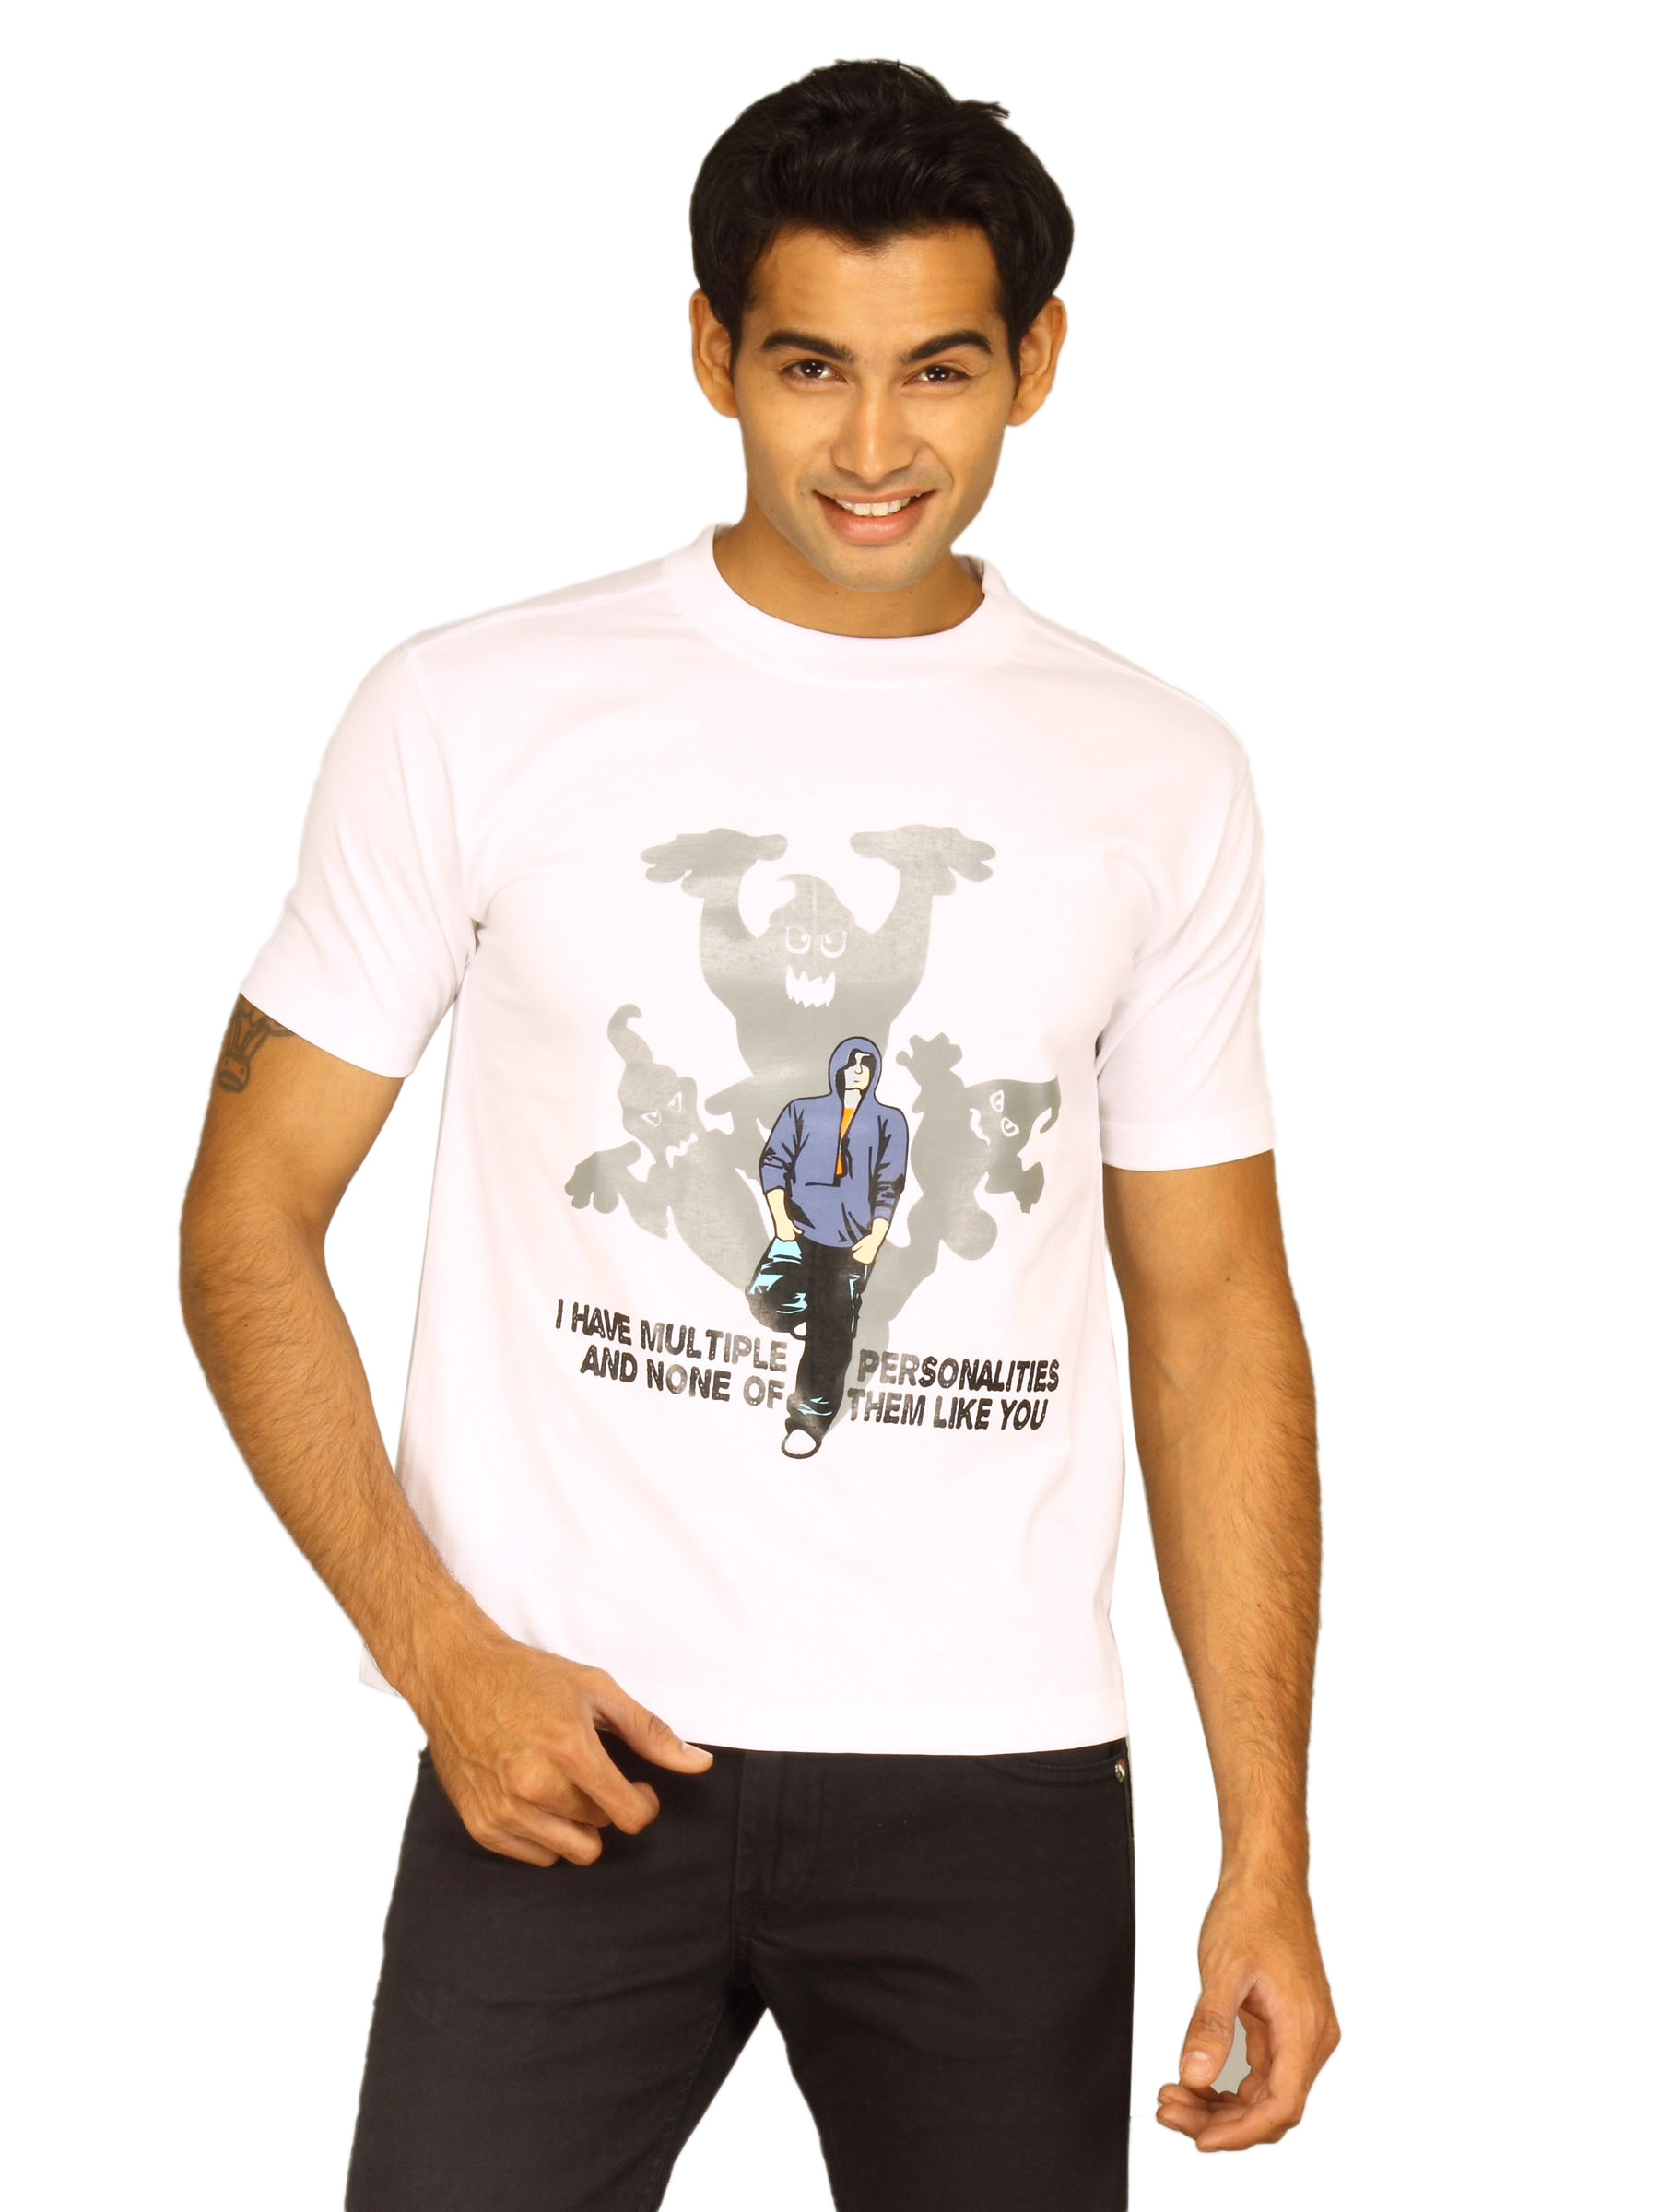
Myntra Men's I have Multiple Personalities White T-shirt
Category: Apparel / Topwear / Tshirts
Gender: Men
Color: White
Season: Summer 2011
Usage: Casual